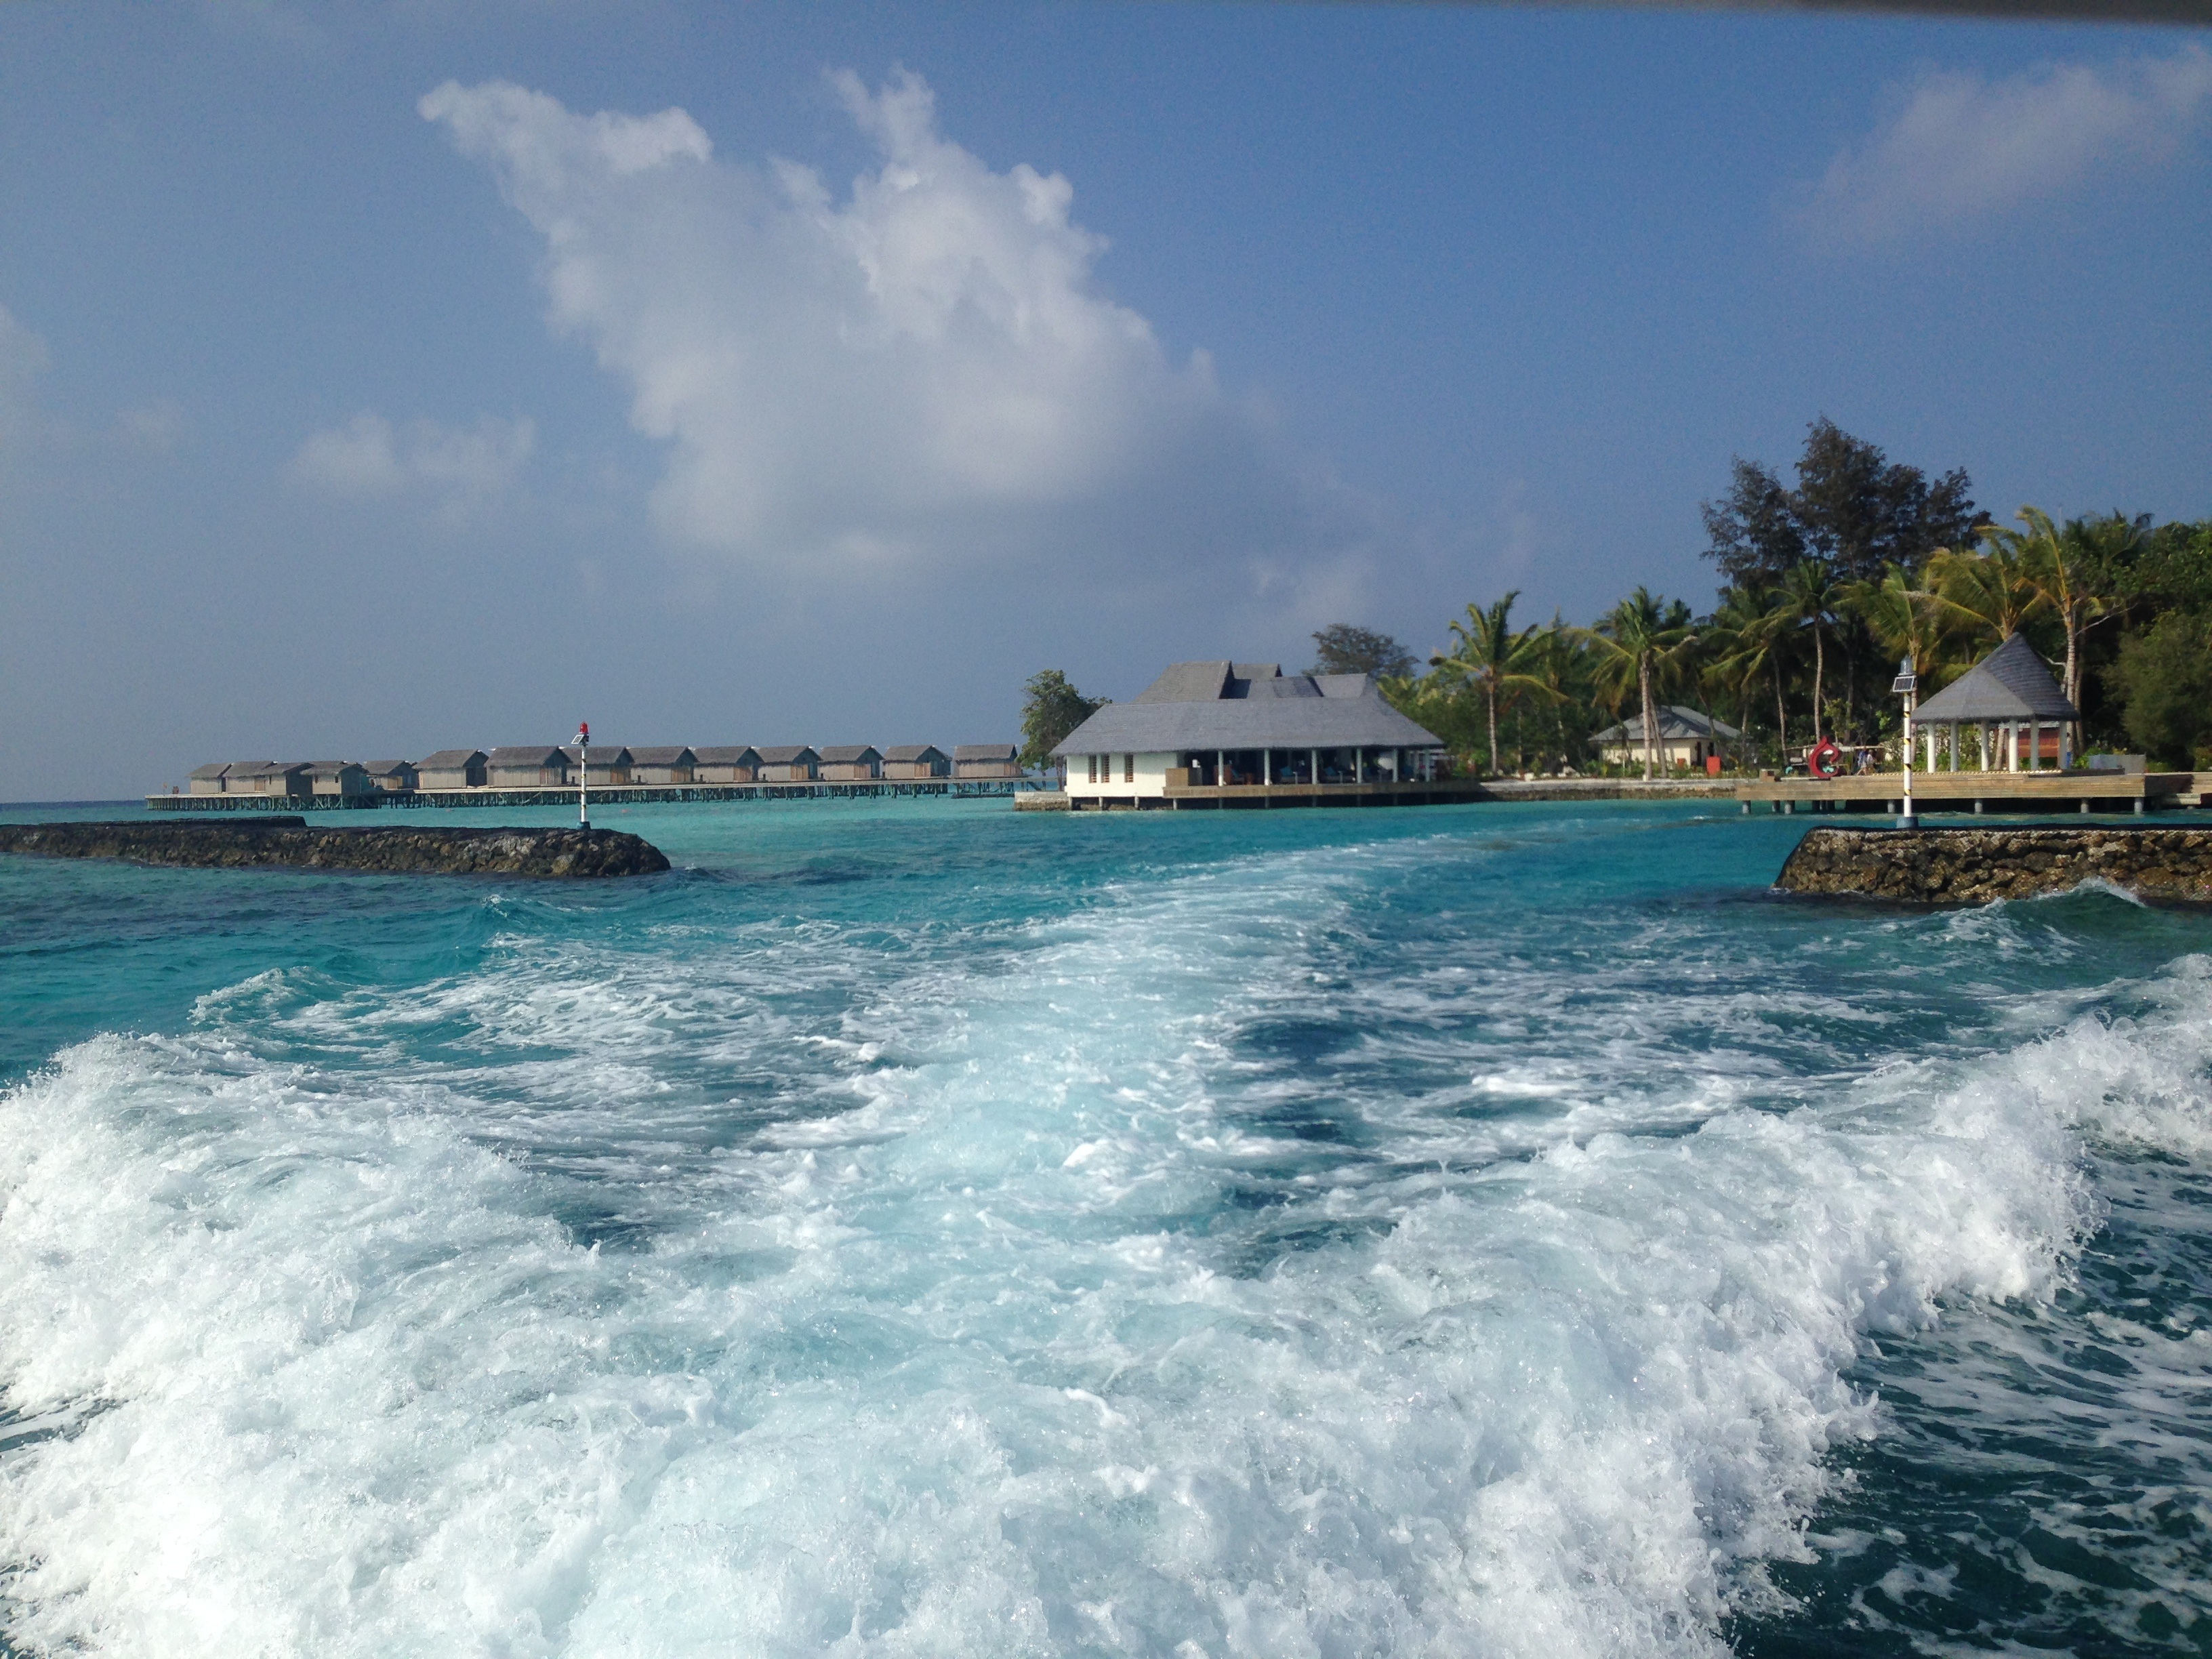
beach, sea, coast, ocean, wave, vacation, vehicle, swimming pool, lagoon, bay, island, resort, caribbean, maldives, cay, boat trip, wind wave